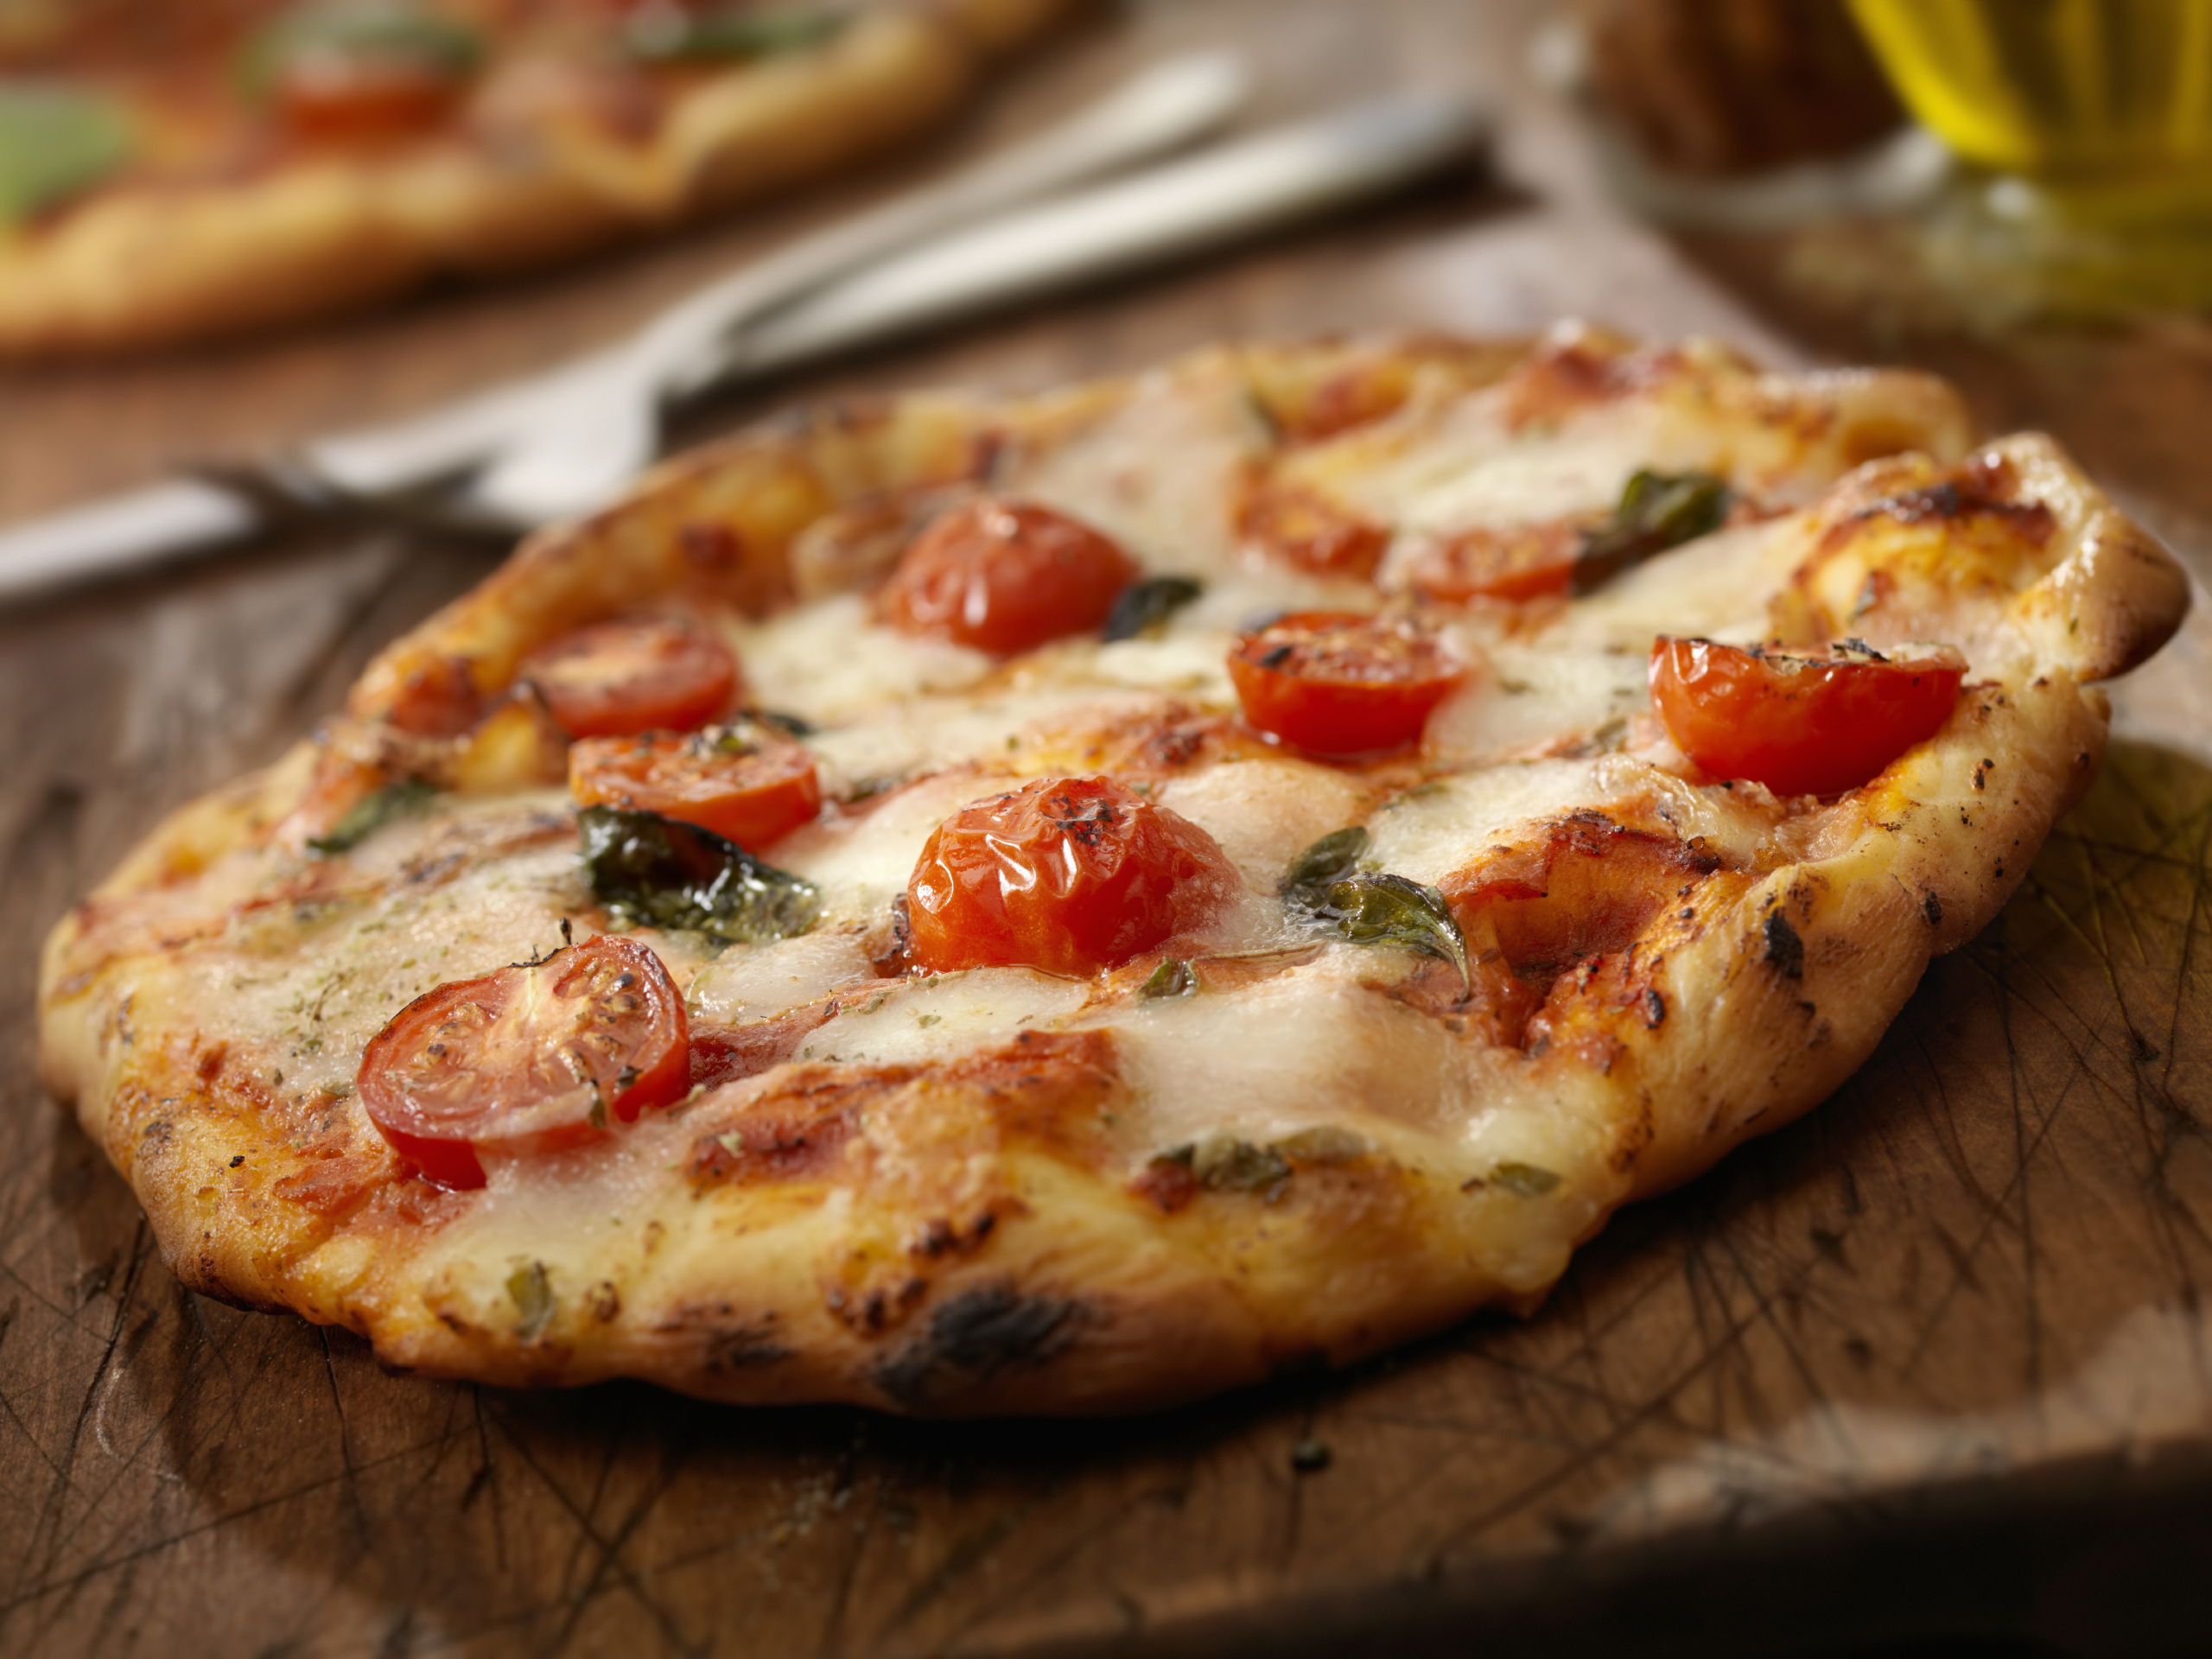
Dish: pizza